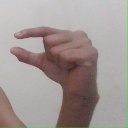
अक्षर: ग